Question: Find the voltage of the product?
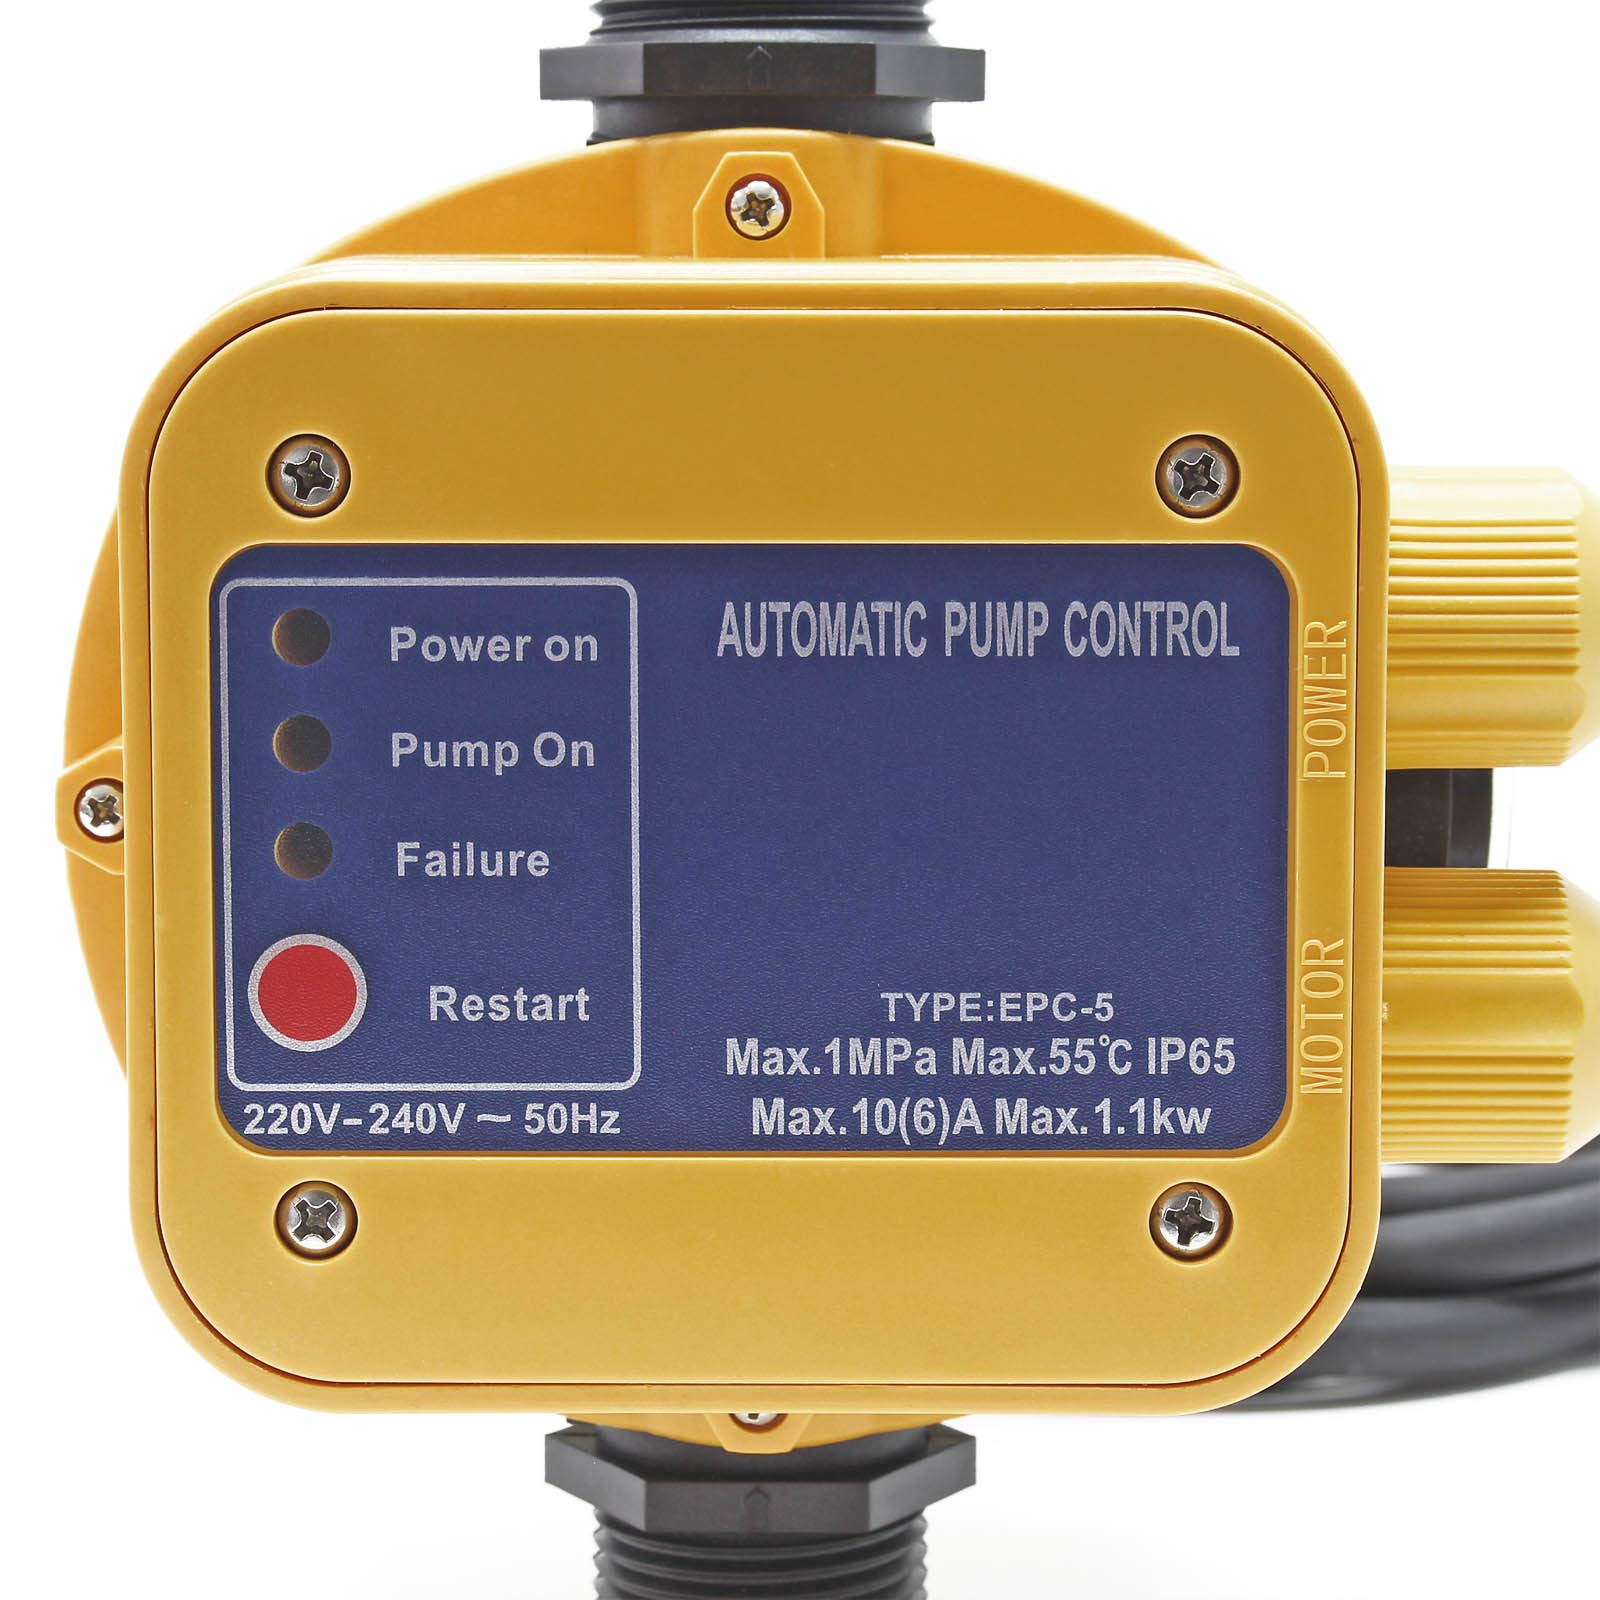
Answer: [220.0, 240.0] volt